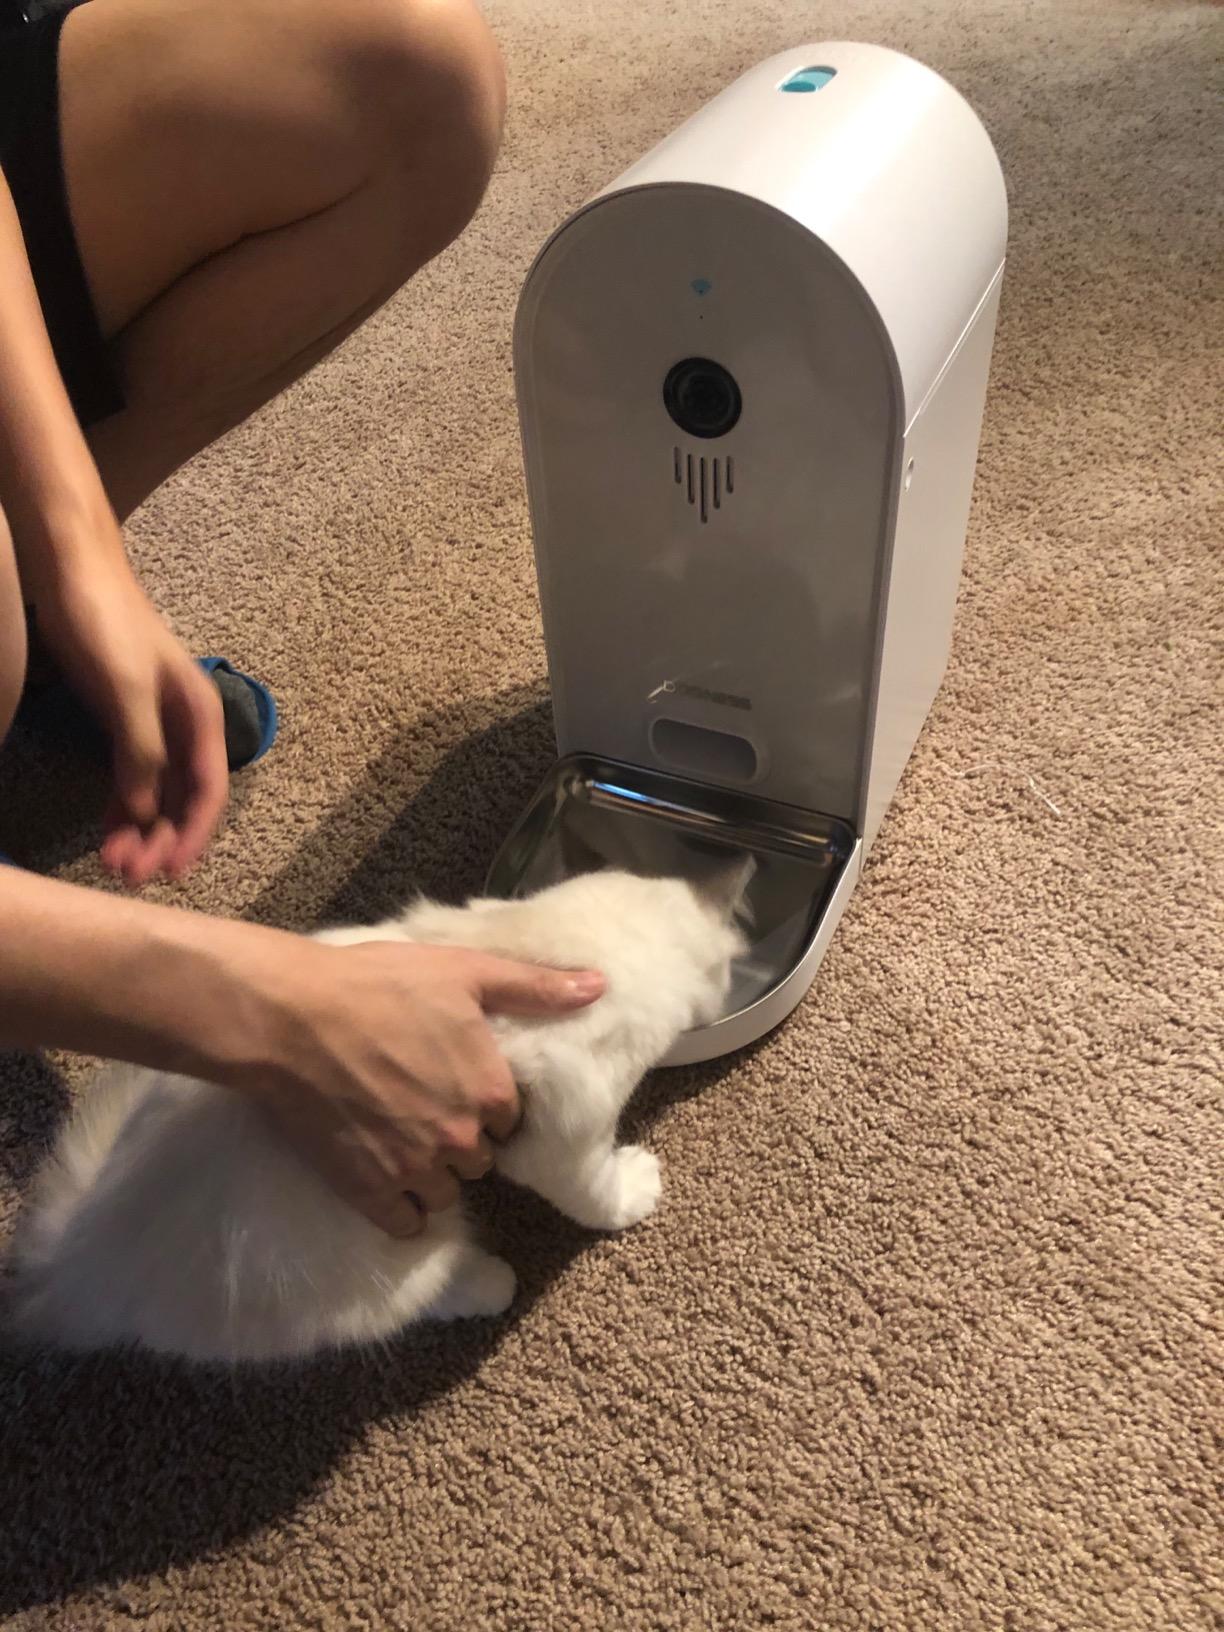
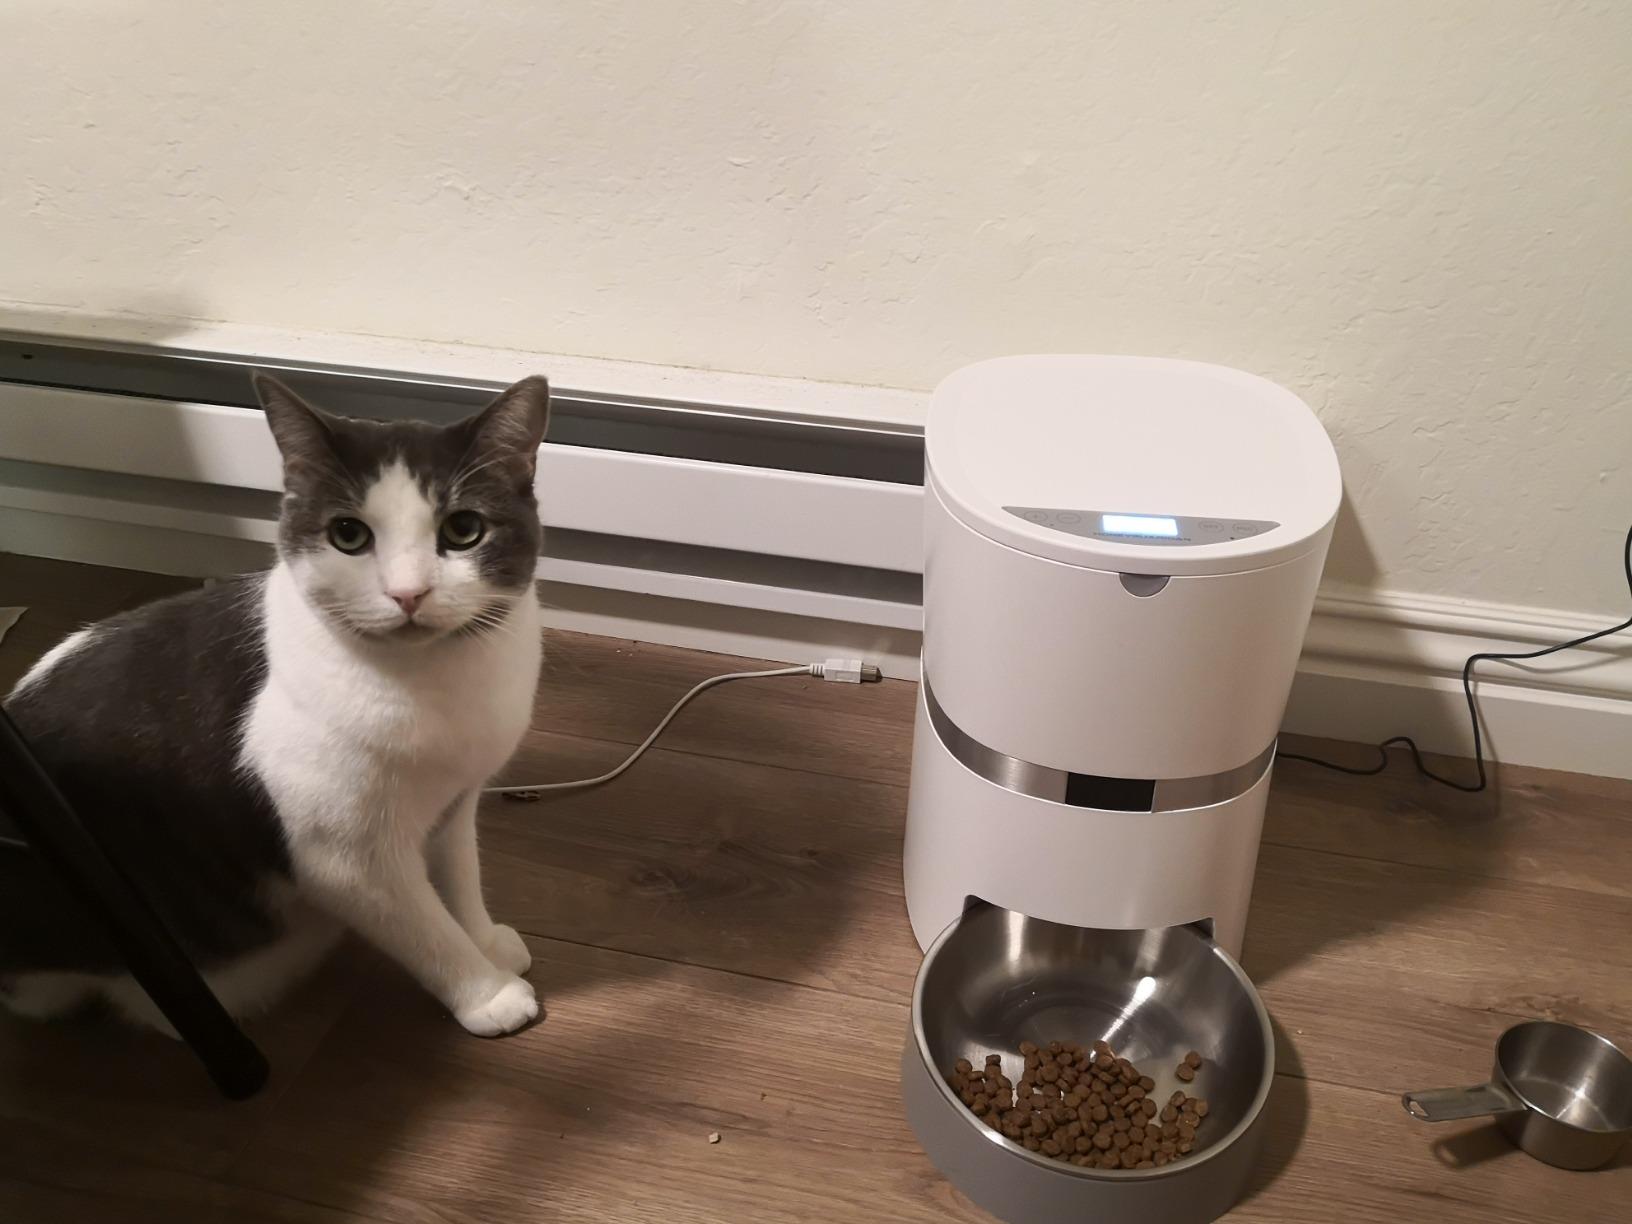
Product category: items_feeder
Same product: no